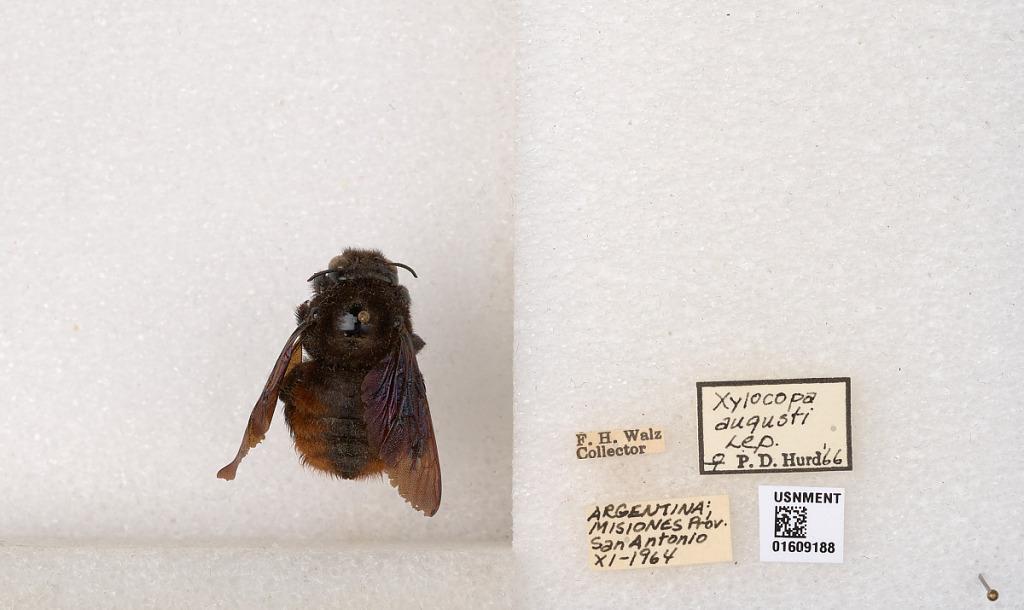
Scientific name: Xylocopa (Neoxylocopa) augusti Lepeletier
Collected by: F. Walz
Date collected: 1964-11-1
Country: Argentina
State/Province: Misiones
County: Departamento de General Manual Belgrano
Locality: San Antonio
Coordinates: -26.0582, -53.7388
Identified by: Hurd, P. D.